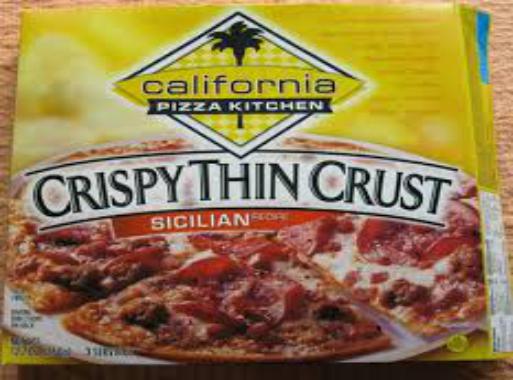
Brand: California Pizza Kitchen
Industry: Food